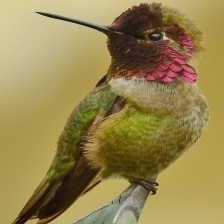
Species: ANNAS HUMMINGBIRD
Scientific name: CALYPTE ANNA
ImageNet parent category: hummingbird